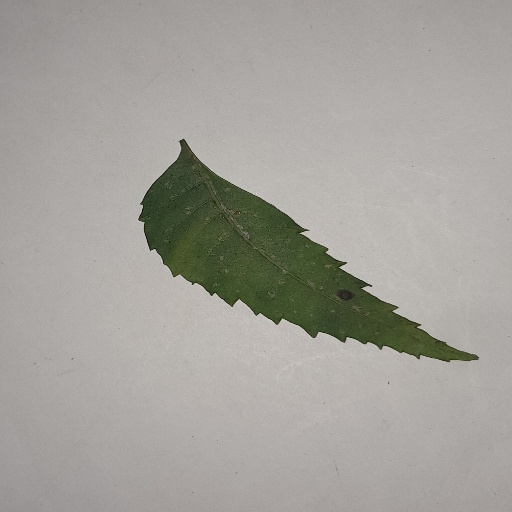
Species: Neem
Leaf condition: Powdery Mildew